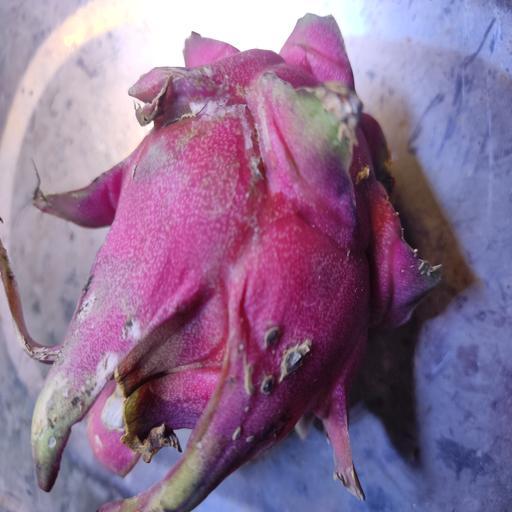
Crop type: Dragon